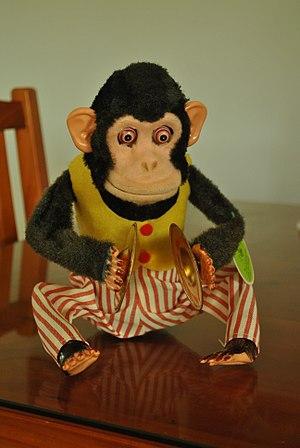
Le Singe est une nouvelle de Stephen King parue en 1985 dans le recueil de nouvelles Brume mais ayant été publiée pour la première fois en 1980 dans le magazine Gallery.